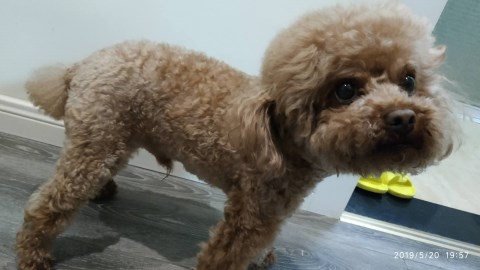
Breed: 7449-n000128-teddy